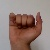
The image shows a hand gesture representing the letter 'A' in Indian Sign Language.